Describe the emotion expressed in this image:  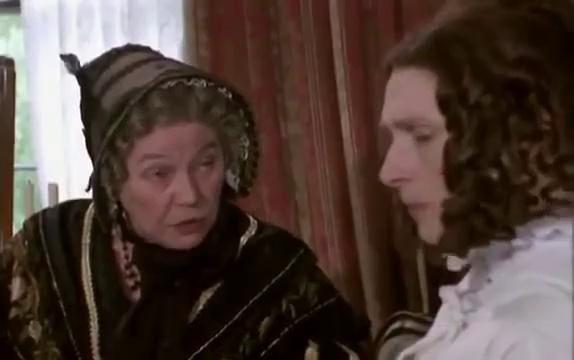
This person displays Suffering, valence and arousal with low intensity.